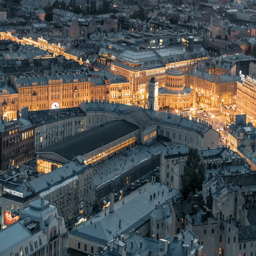
aerial view of roofs train station in the evening